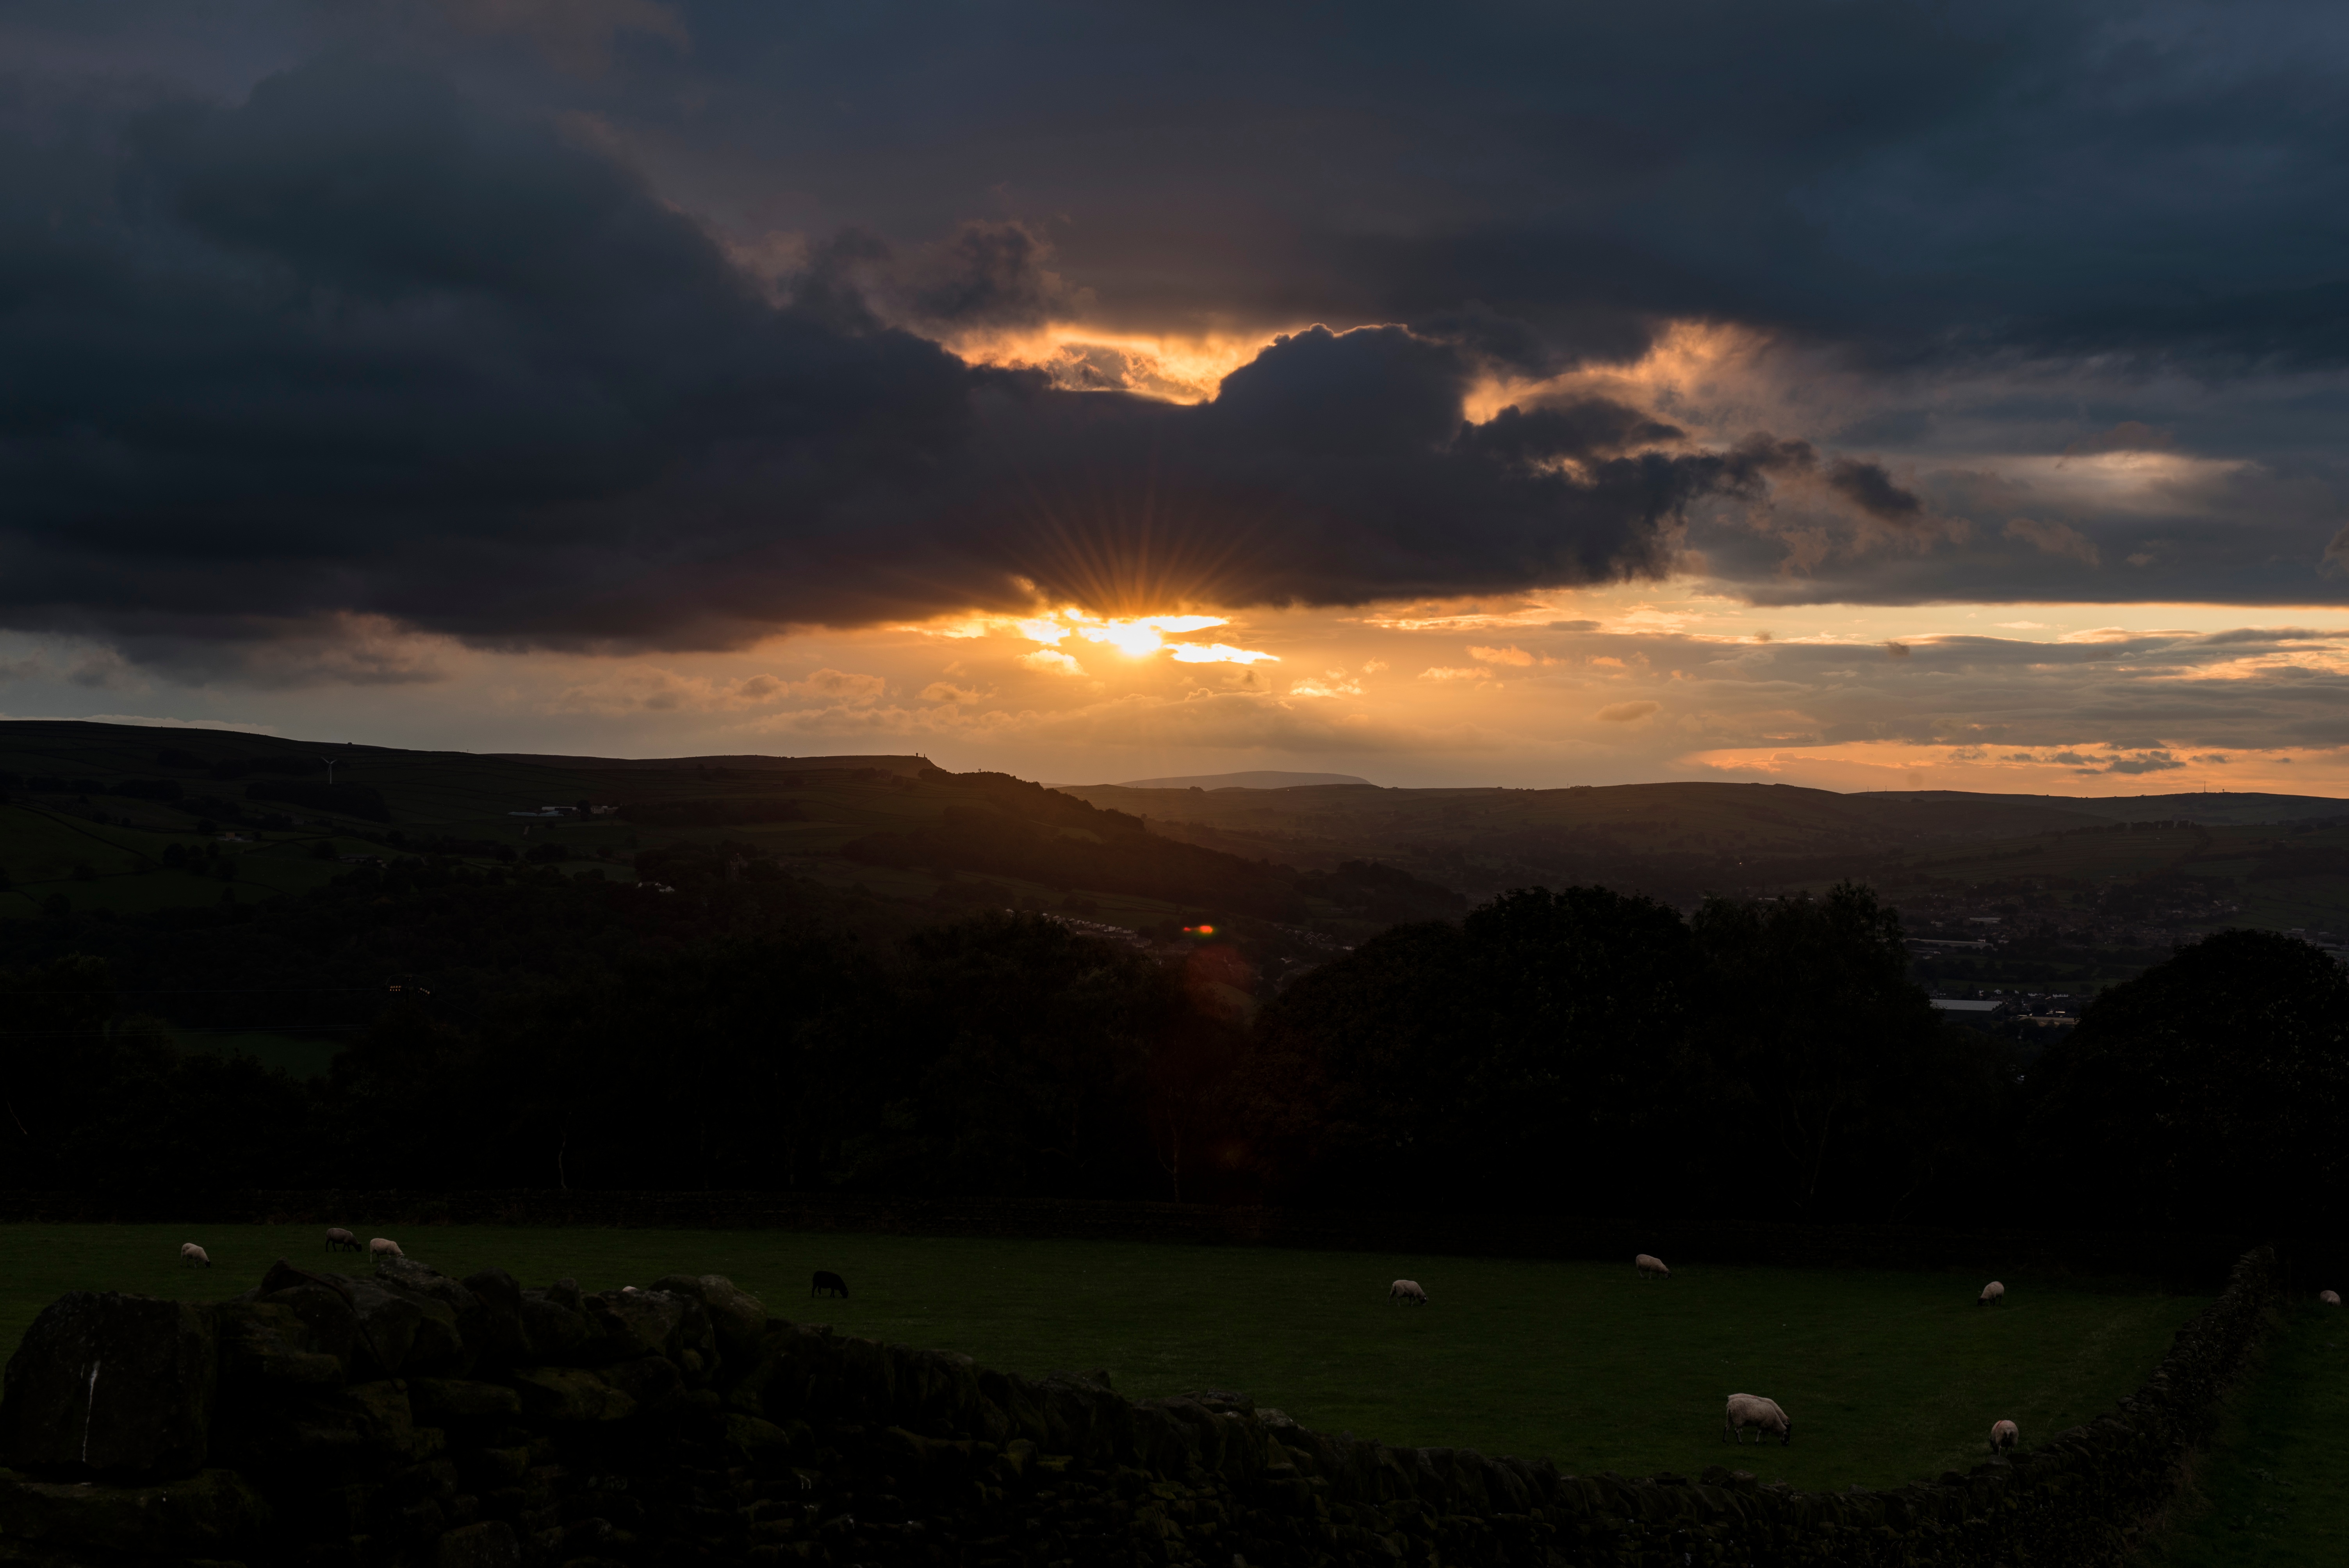
nature, horizon, mountain, cloud, sky, sun, sunrise, sunset, field, sunlight, morning, hill, dawn, atmosphere, dusk, evening, darkness, plain, afterglow, meteorological phenomenon, atmospheric phenomenon